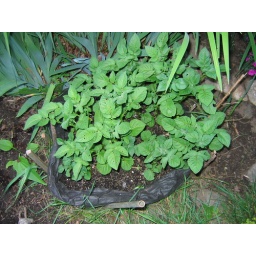
red bliss potatoes in the grow bag just before adding some extra soil to &amp;quot;hill&amp;quot; them